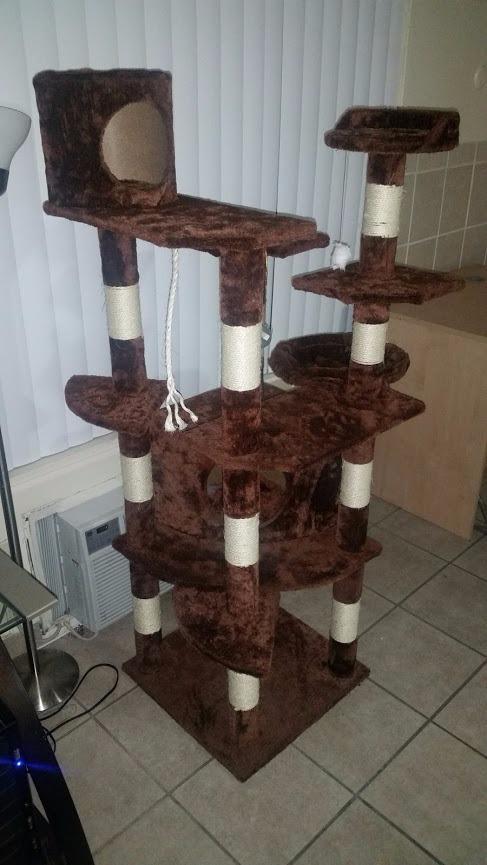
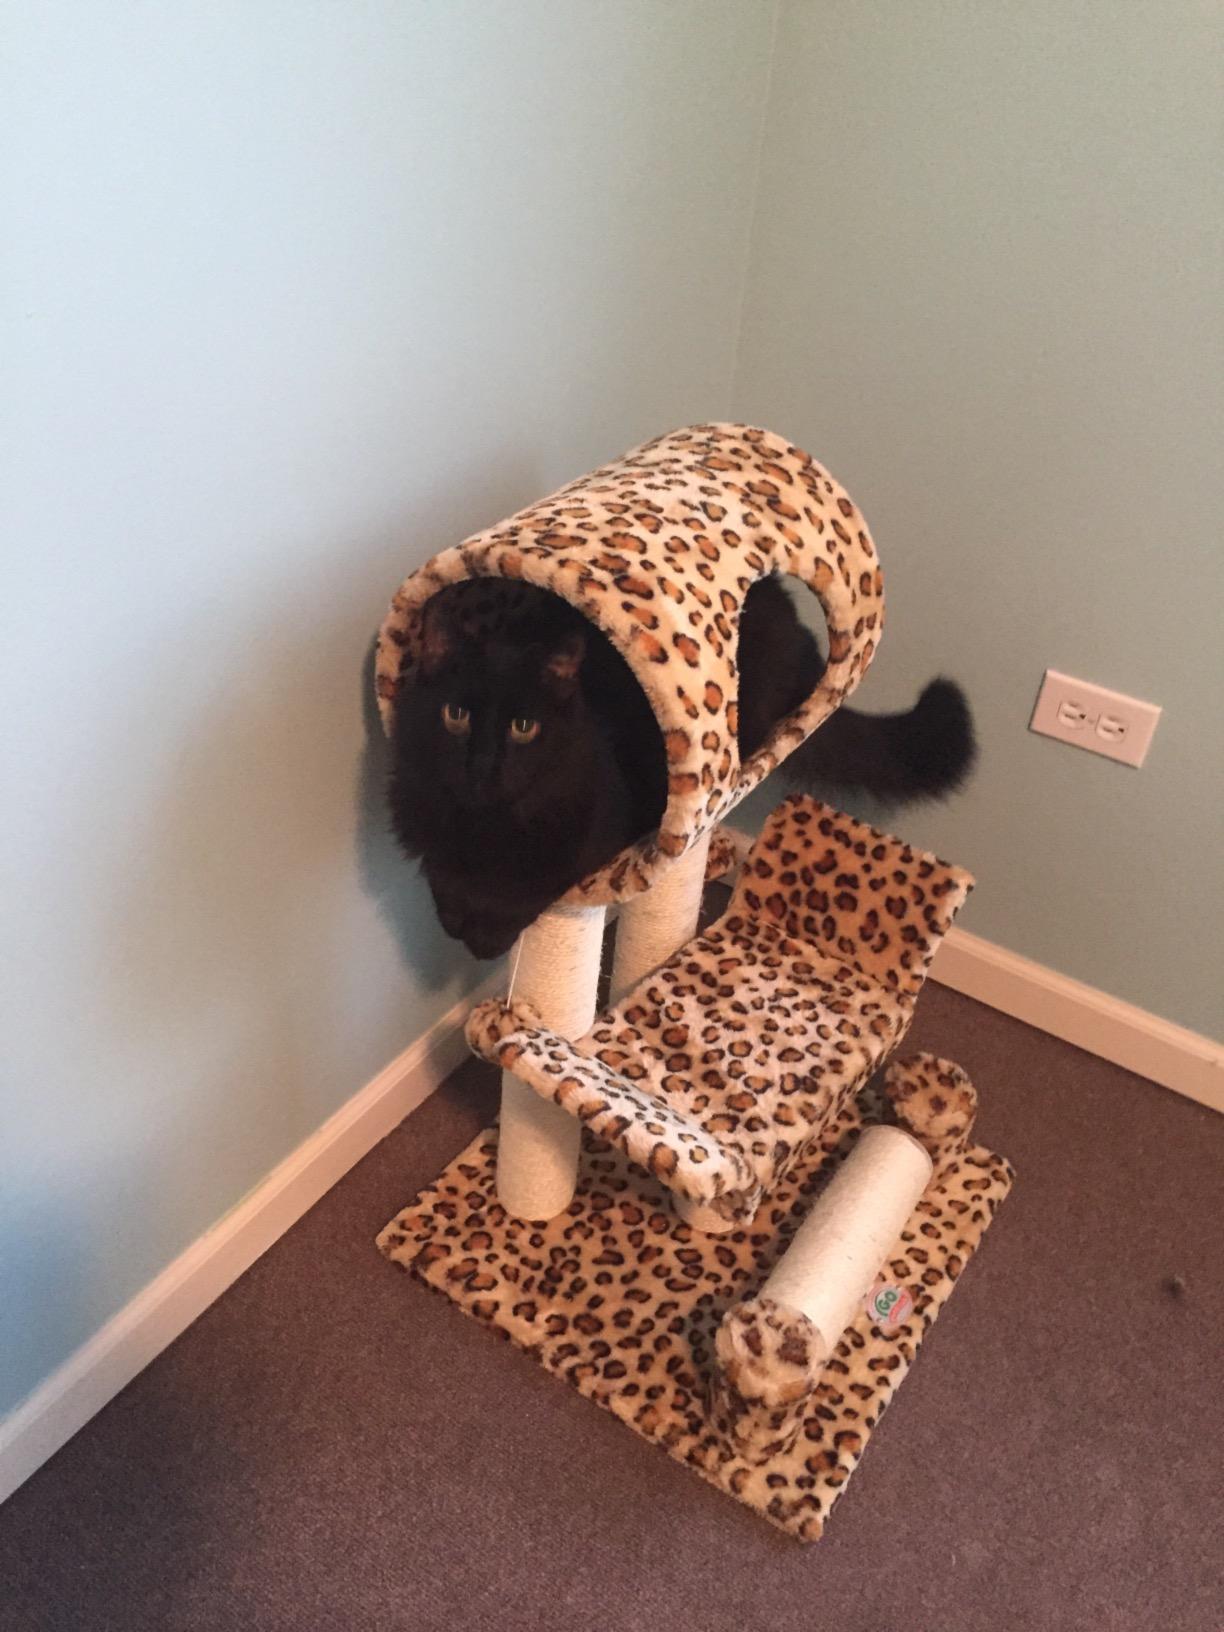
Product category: items_cat tree
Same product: no